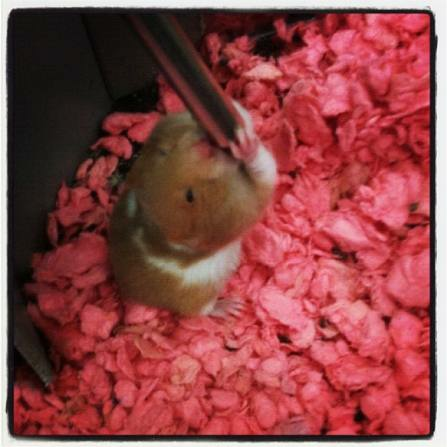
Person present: No